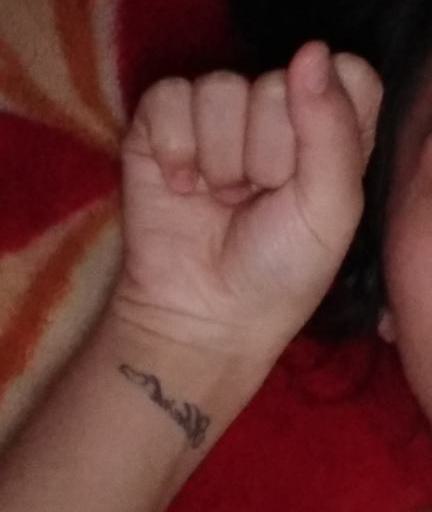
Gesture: fist